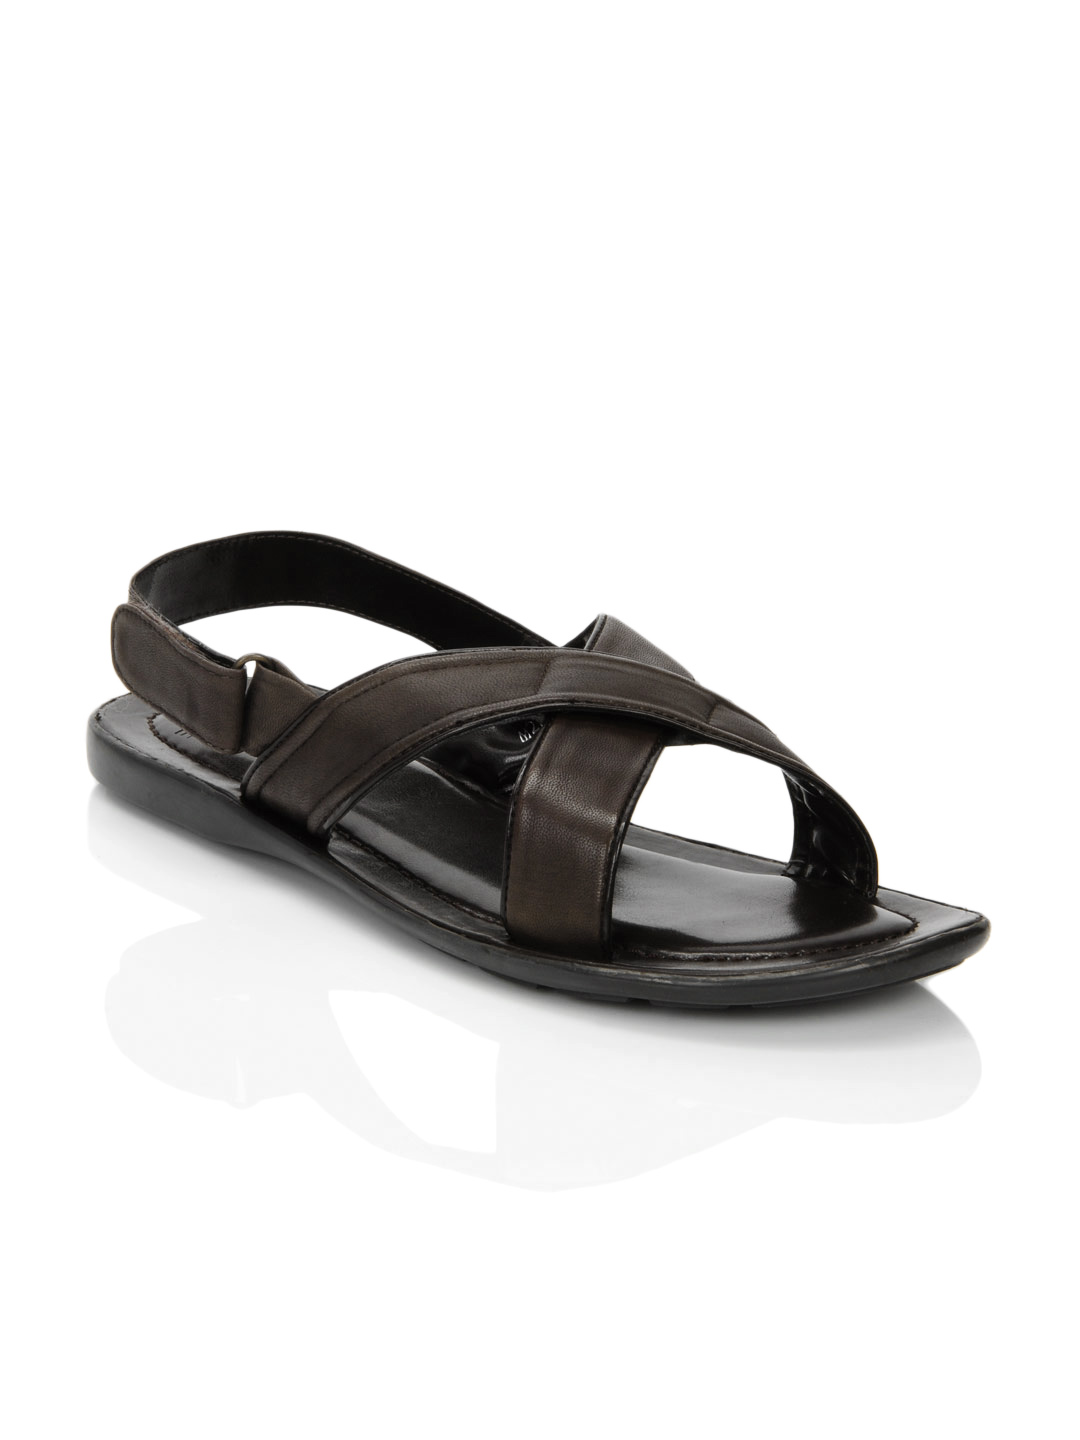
Enroute Men Brown Sandals
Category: Footwear / Sandal / Sandals
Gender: Men
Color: Brown
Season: Summer 2013
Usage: Casual